Dizengoff Square

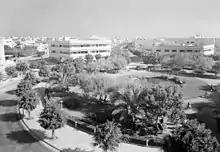
Dizengoff Square, photographed between 1940 and 1946.

In 1934, Genia Averbuch won a competition for the design of a municipal plaza. The square is a circular plaza and has been a focal point of Tel Aviv since its establishment, its location in the very heart of Tel Aviv being one of the reasons.